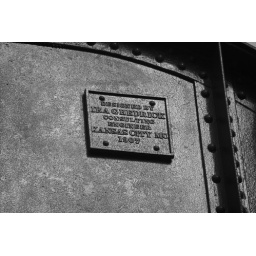
This railroad bridge was built in 1907. It is currently being used as an overpass for a bike trail.